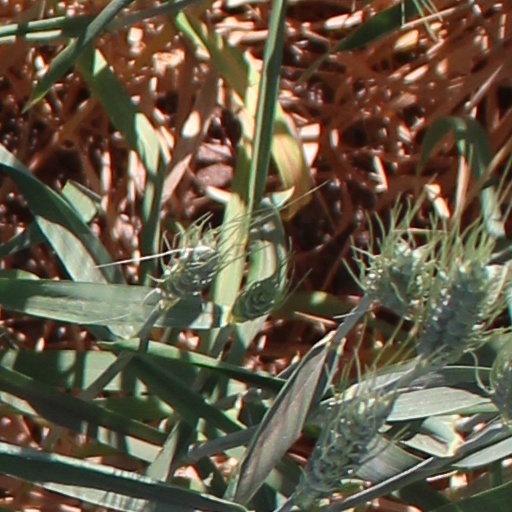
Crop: wheat